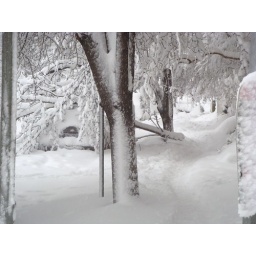
Tree on a car in front of my building